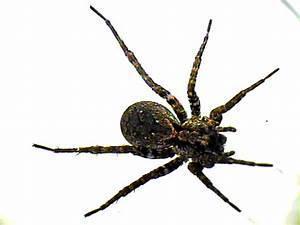
spider